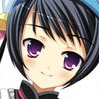
Portrait style: Anime Portrait